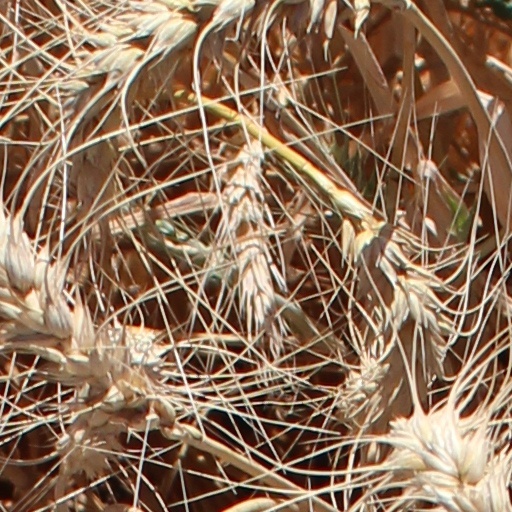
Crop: wheat